Lupinus mutabilis

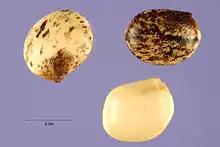

"L. mutabilis" contains 42% protein and 18% fat on average (Table 1). The high fat content has allowed commercial oil pressing. The protein digestibility and nutritional value are similar to those in soybeans.